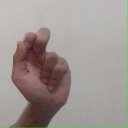
अक्षर: ढ